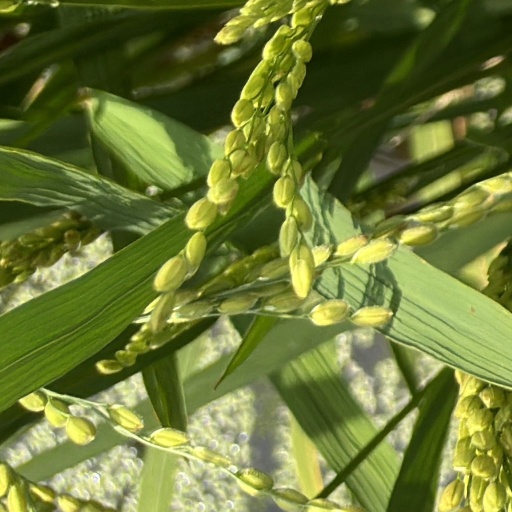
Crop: rice